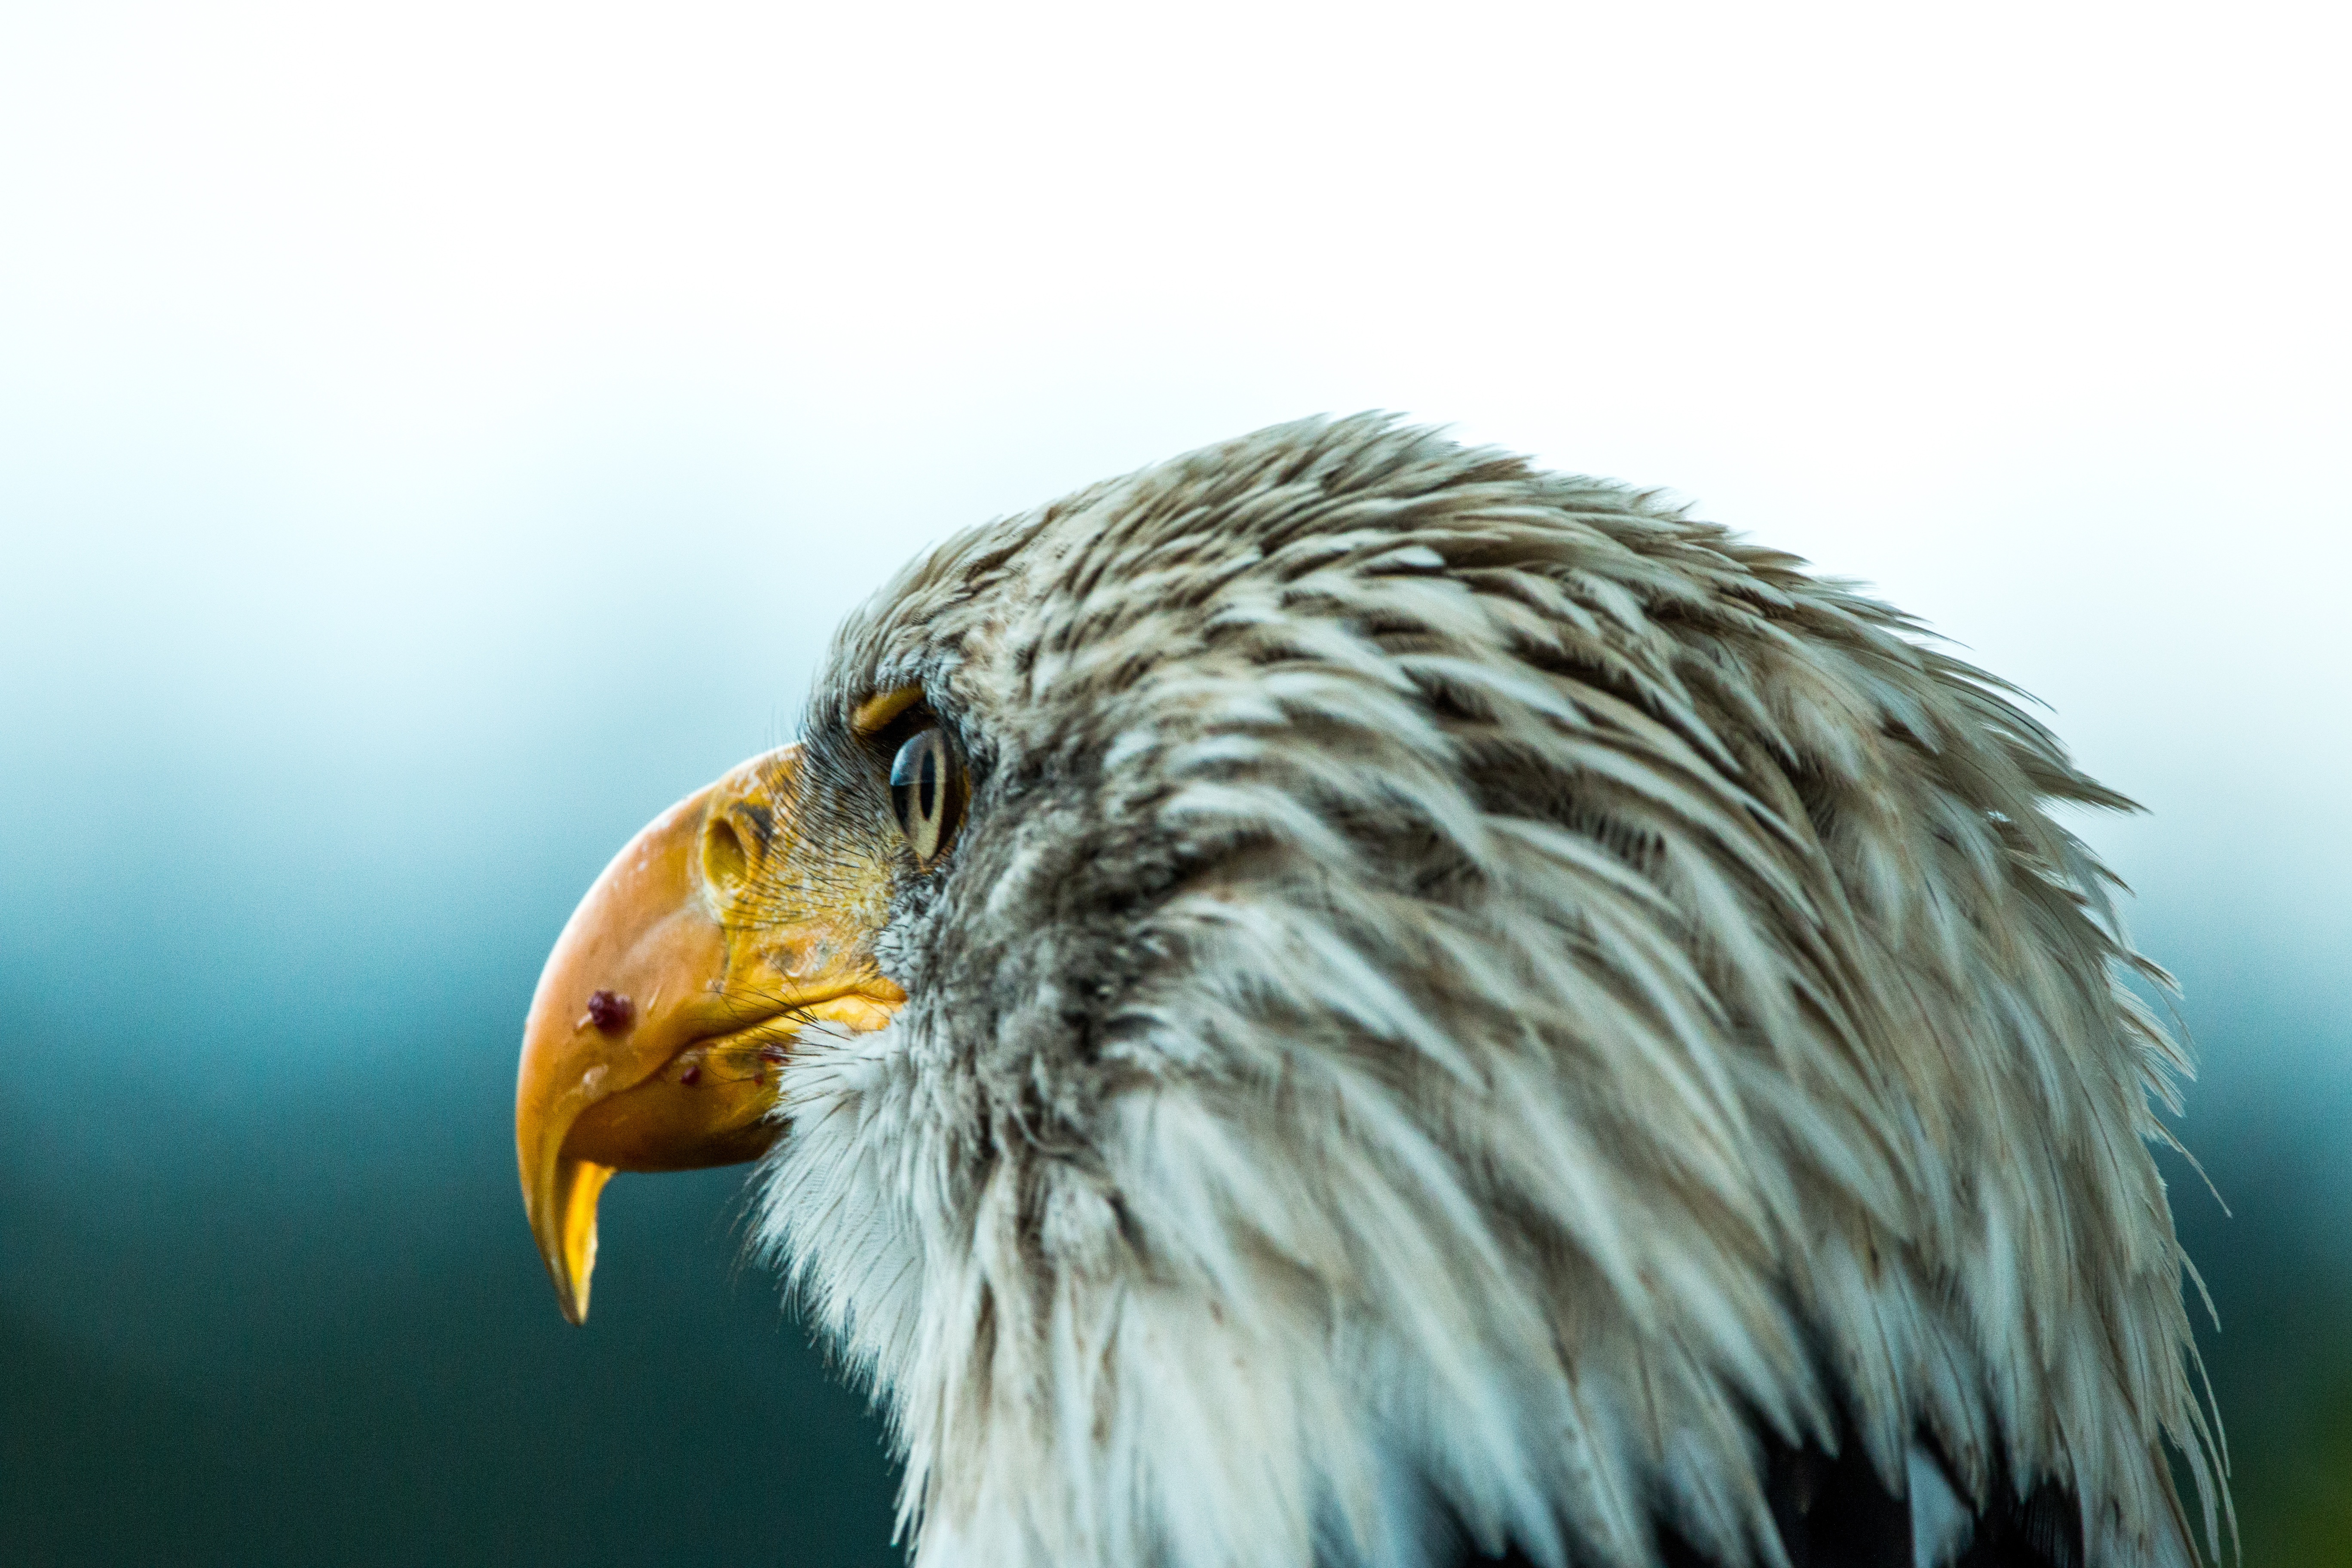
nature, bird, wing, wildlife, beak, usa, eagle, hawk, close, feather, fauna, raptor, majestic, plumage, bird of prey, bald eagle, close up, vertebrate, bill, falcon, falconry, adler, haliaeetus leucocephalus, white tailed eagle, coat of arms of bird, heraldic animal, sadek, bald eagles, accipitriformes